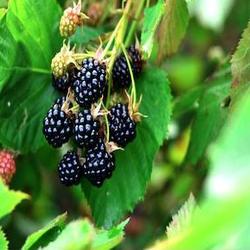
Label: Blackberry